Lauren Phillips (American actress)

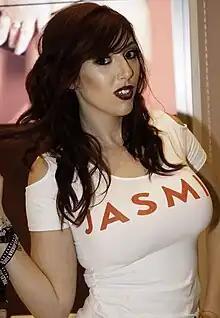
Phillips in 2016

Lauren Phillips is an American pornographic actress and feature dancer.